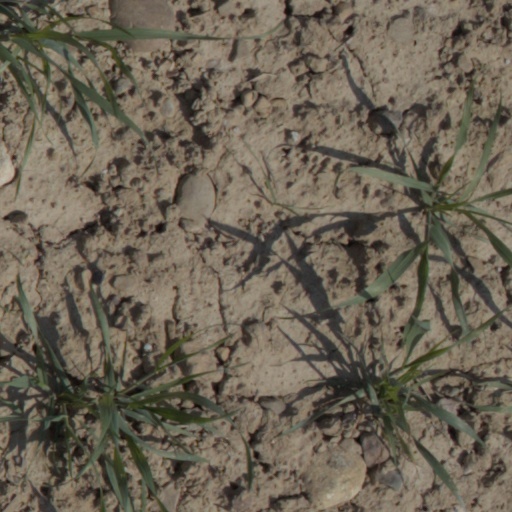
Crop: wheat